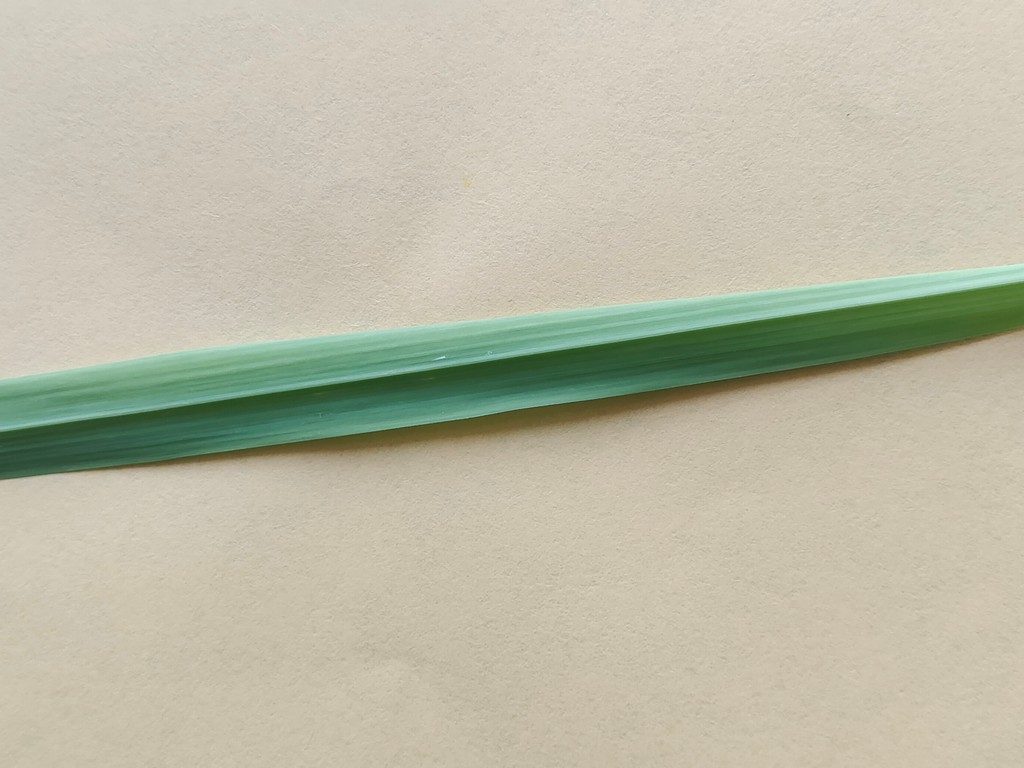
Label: Healthy